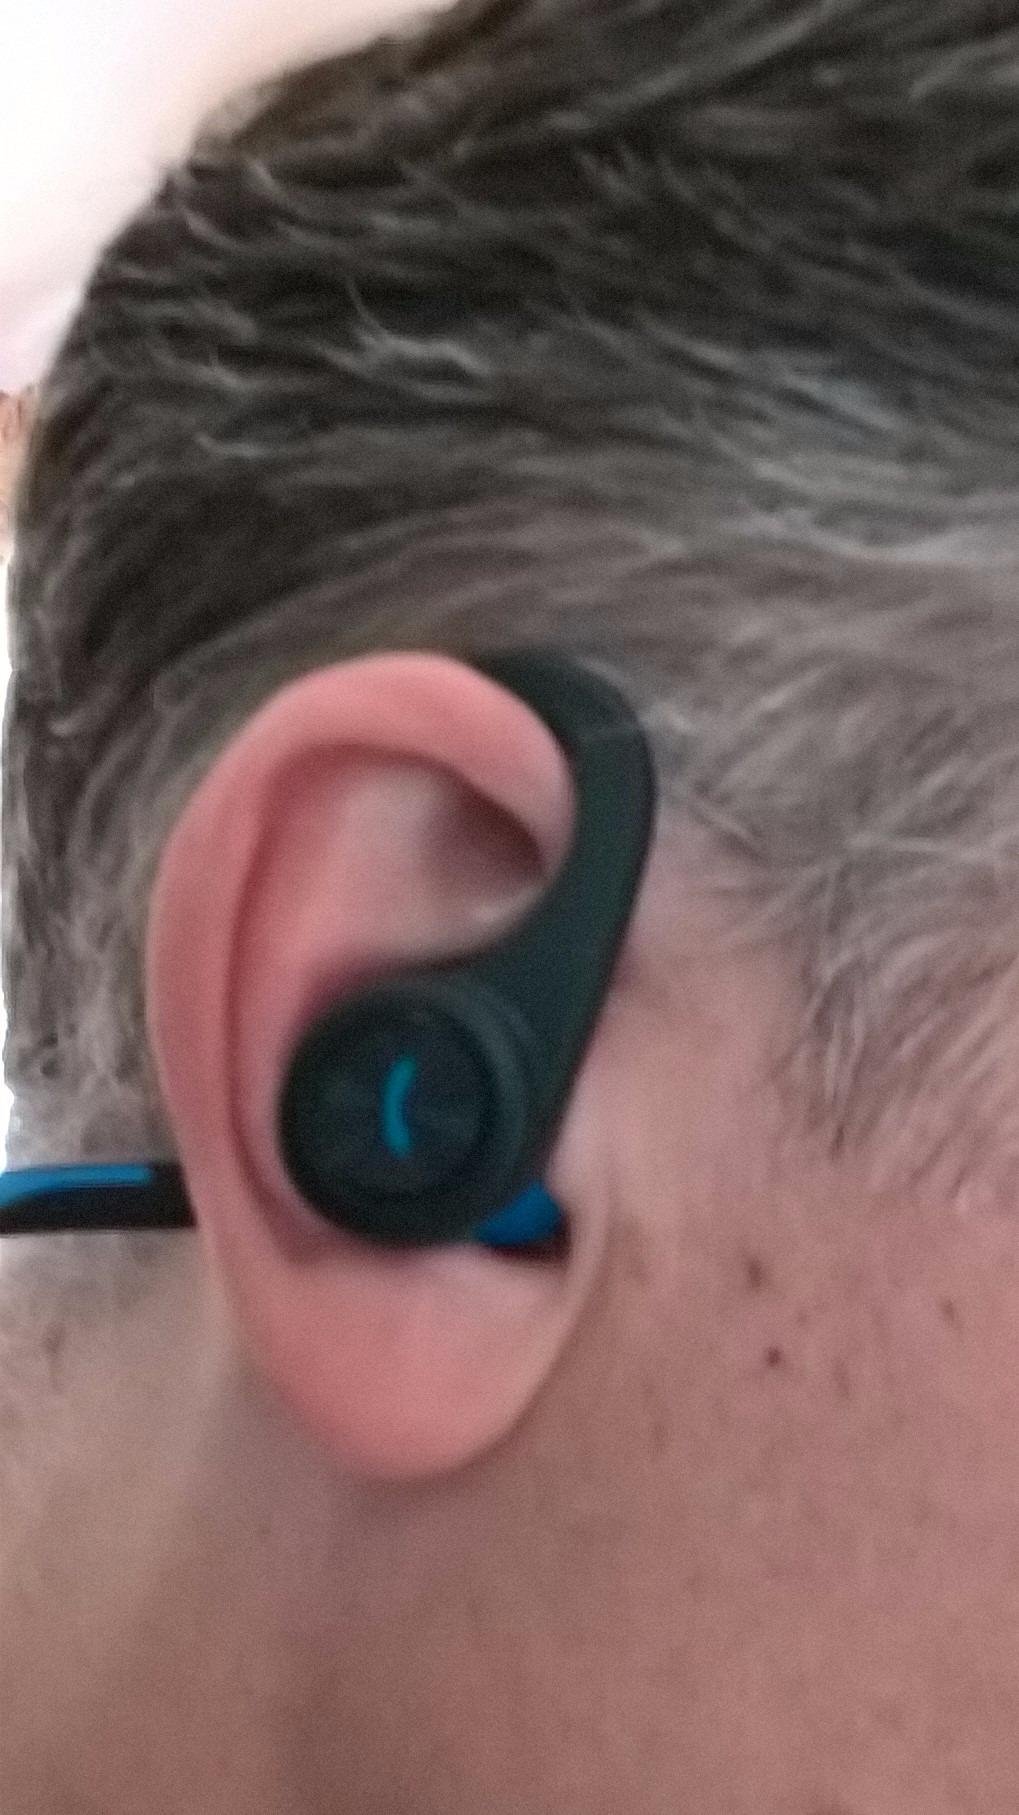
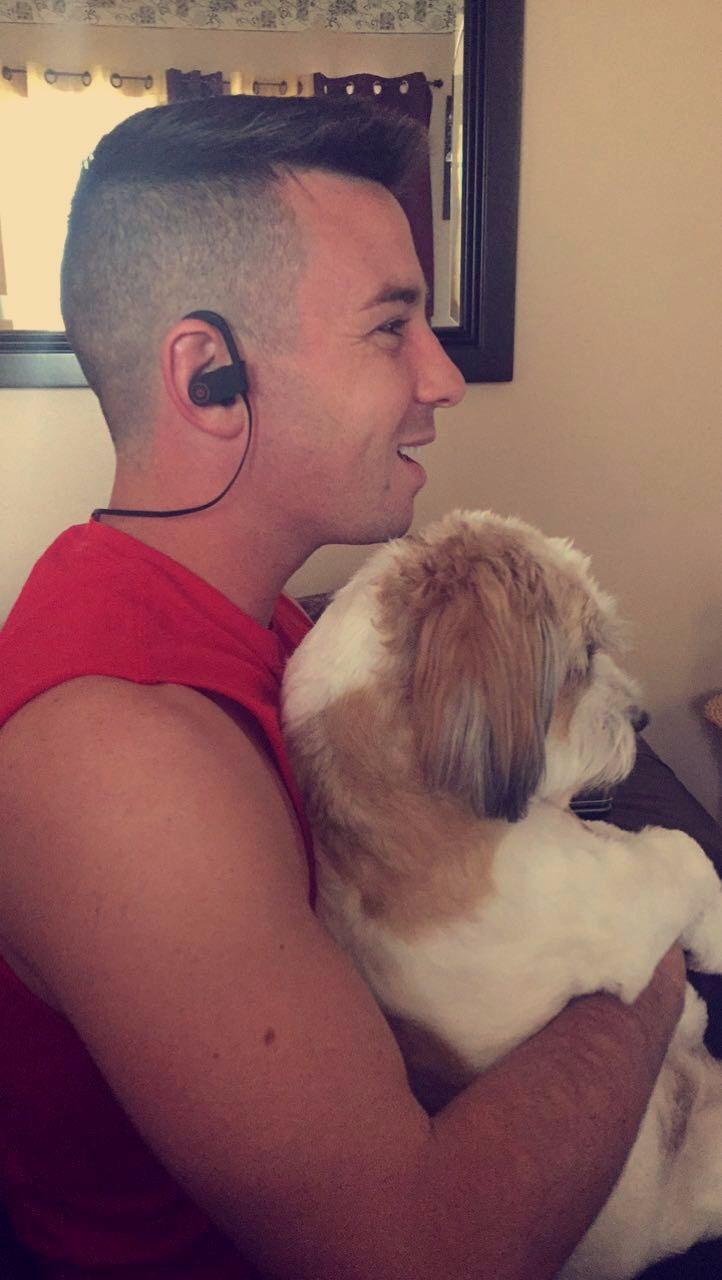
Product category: headphones
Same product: no